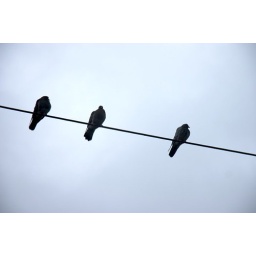
three birds, show raw, only mod is in white balance which gave blue tint. otherwise as shot.